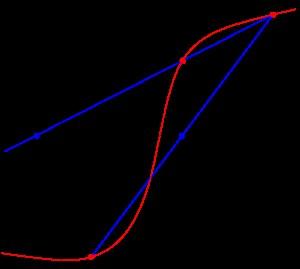
En analyse numérique, la méthode de la sécante est un algorithme de recherche d'un zéro d'une fonction f.